Arne Schönbohm

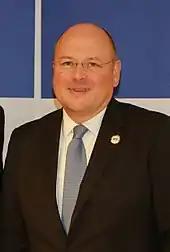
Schönbohm in 2016

Arne Schönbohm (born 28 July 1969) is the former president of the German Federal Office for Information Security.